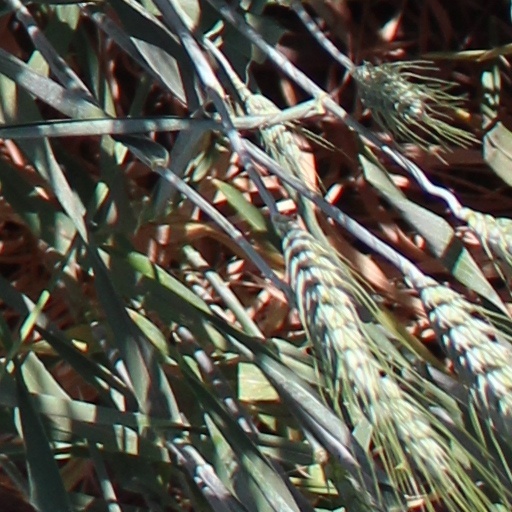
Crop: wheat